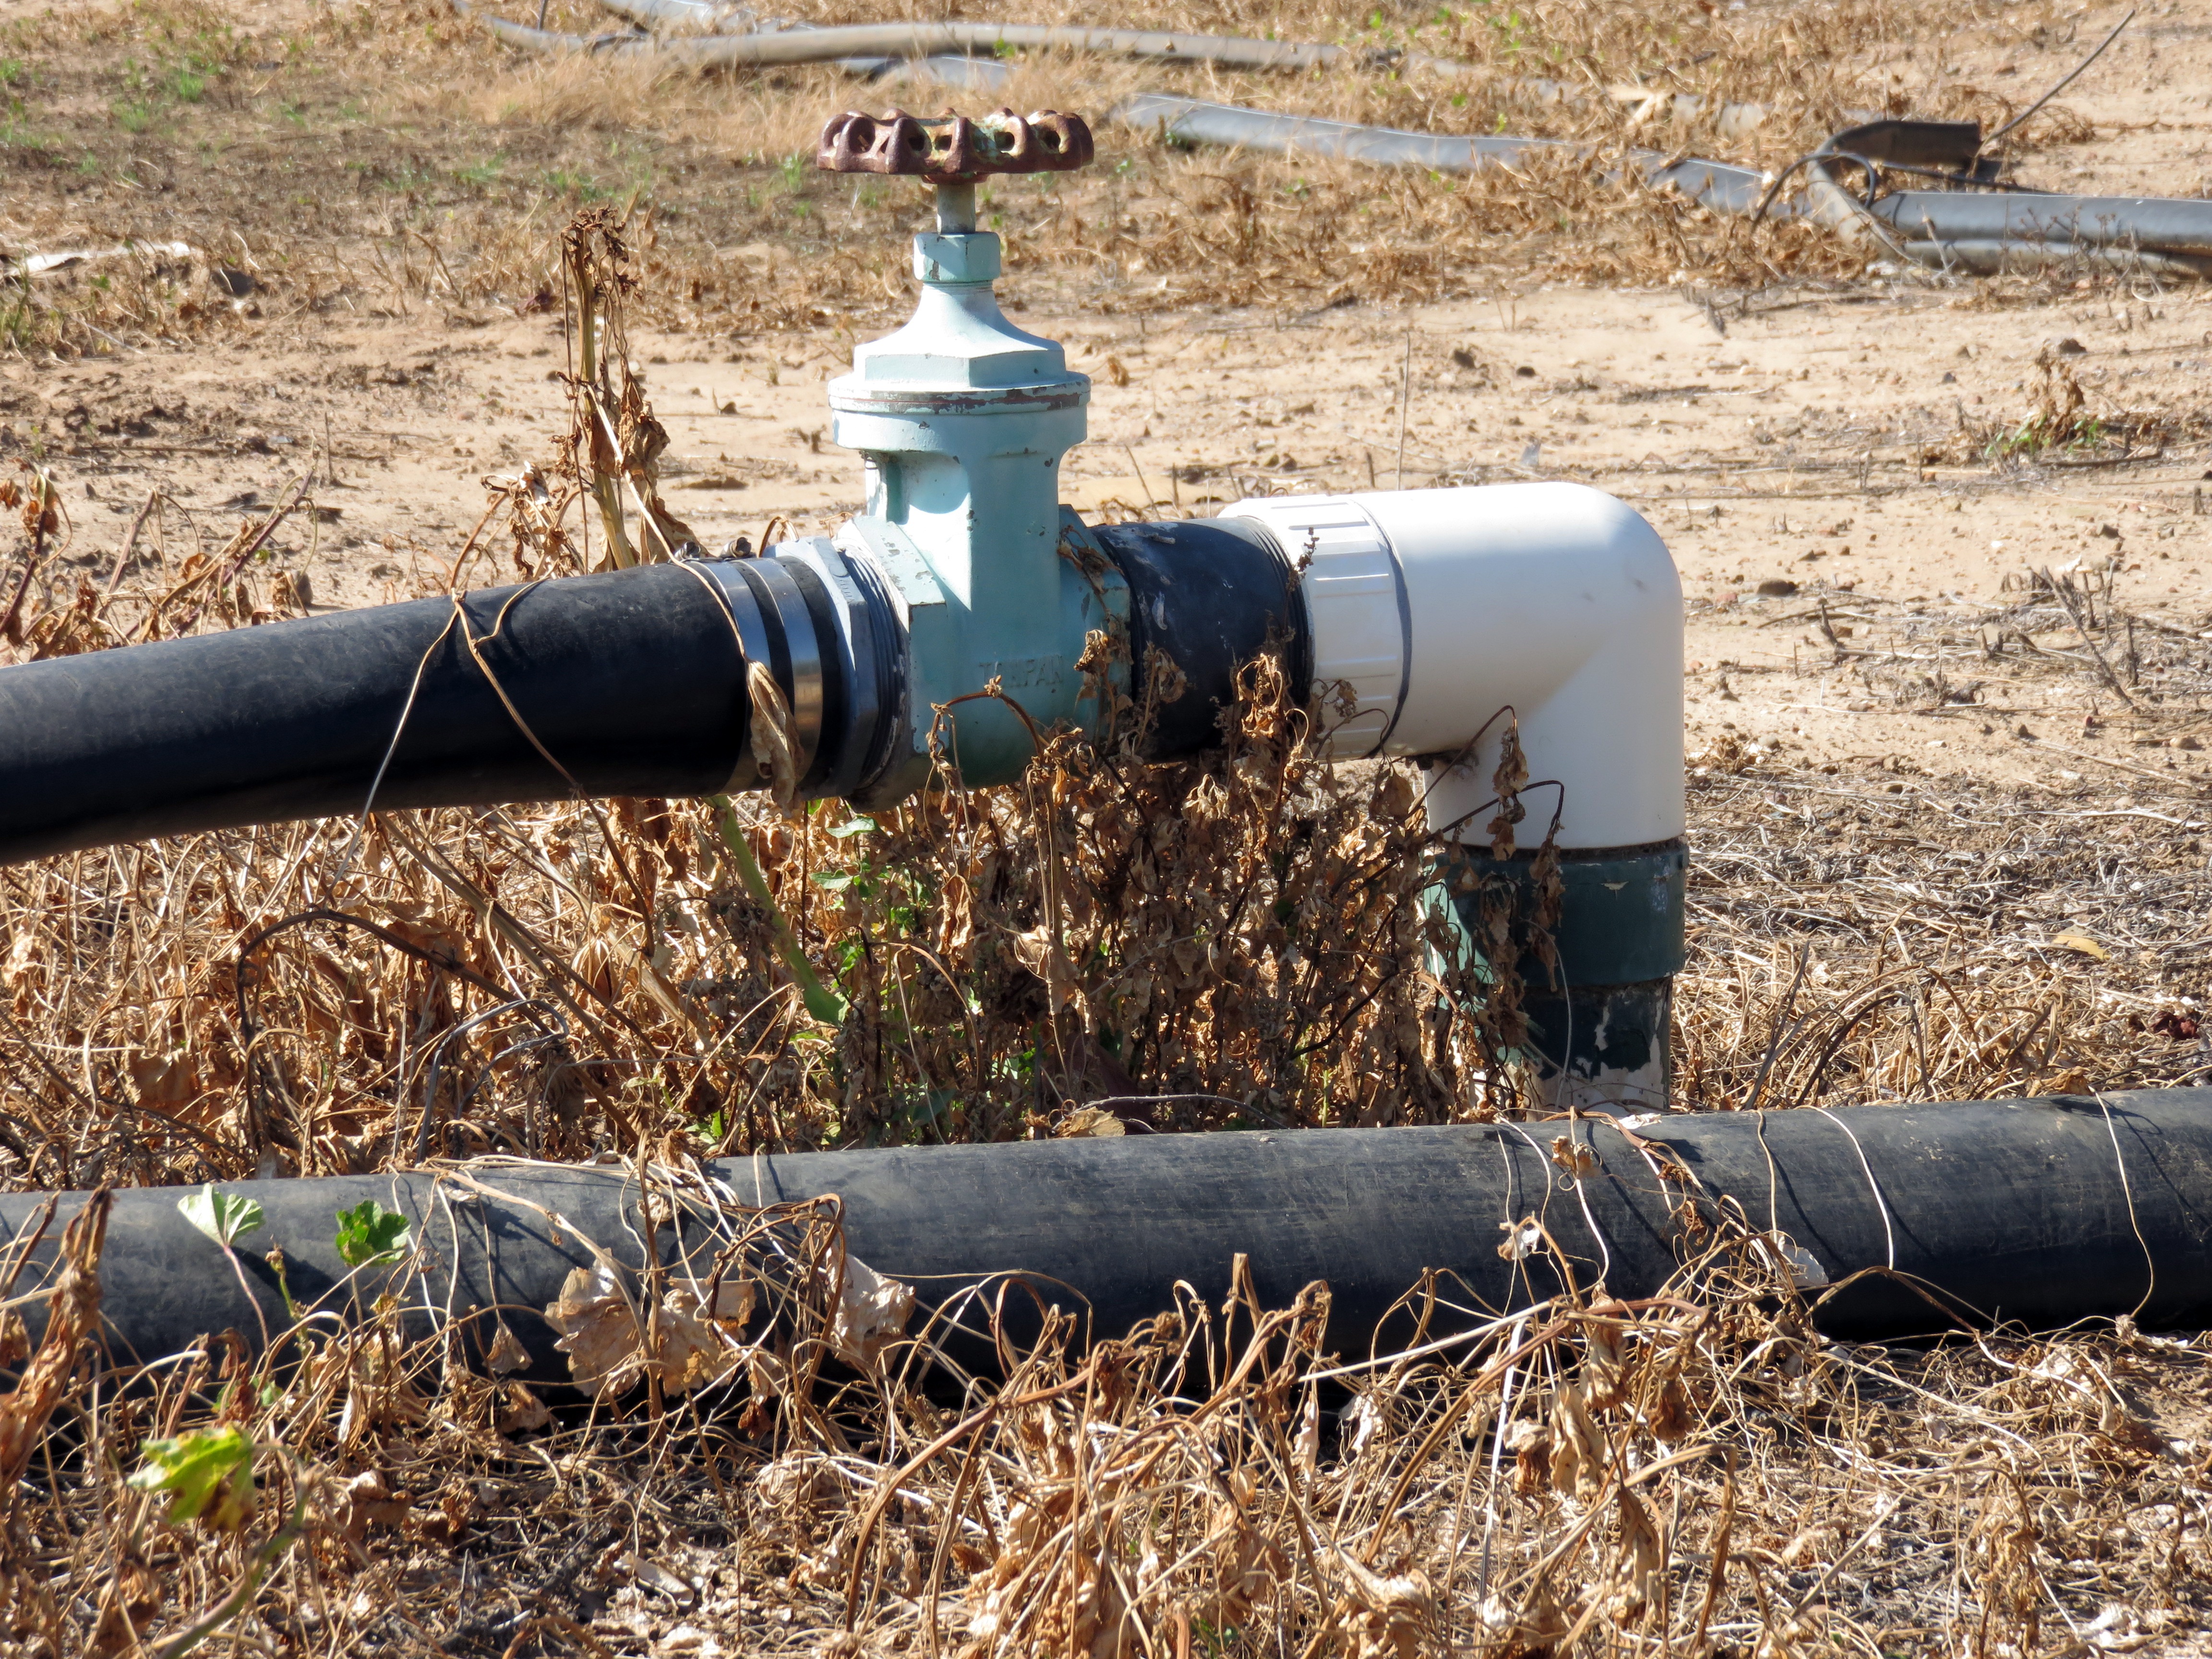
water, track, farm, land, asphalt, summer, dry, transport, flow, vehicle, equipment, soil, thirsty, pipe, crisis, disaster, weeds, save, drought, pipeline, irrigation, valve, barron, pipeline transport, spigot